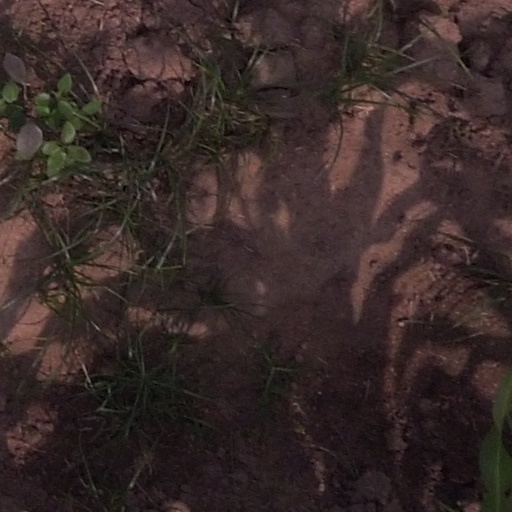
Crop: maize; corn